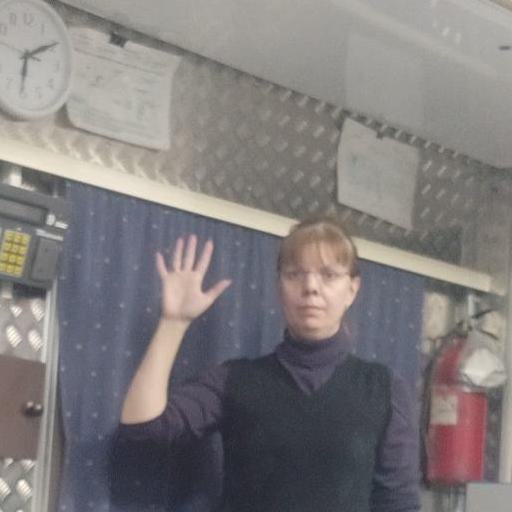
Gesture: palm